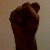
The image shows a hand gesture representing the letter 'S' in Indian Sign Language.